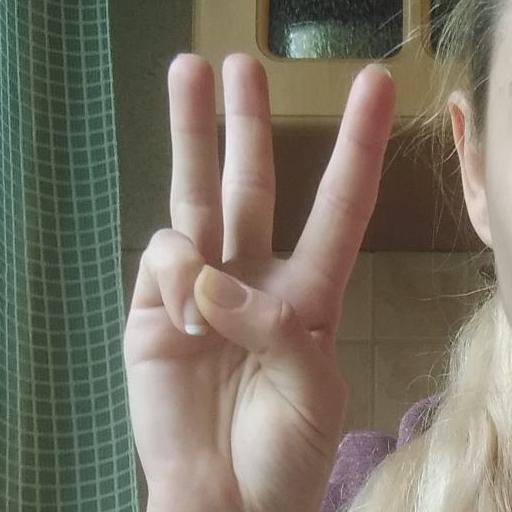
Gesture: three